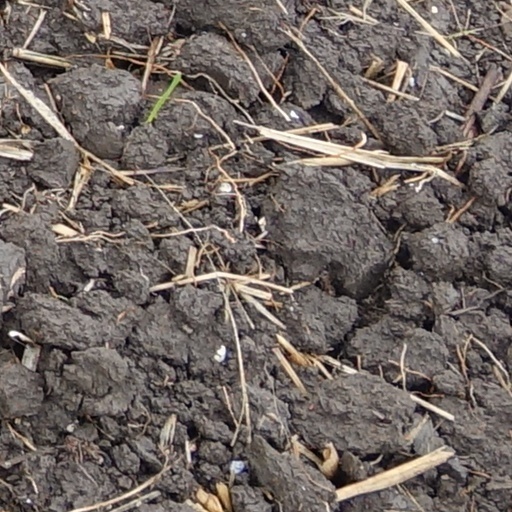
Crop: wheat